Joaquin Wilde

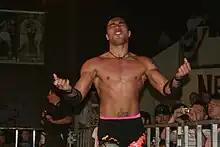
Shiima Xion wrestling at the former ECW Arena, 2008

Shiima Xion made his International Wrestling Cartel debut on November 6, 2004, in Munhall, Pennsylvania, shortly after his eighteenth birthday. Shiima lost to Jason Gory, who was also making his IWC debut that night. The two feuded into 2005, culminating at IWC No Excuses on July 29, 2005, where Gory came out victorious. Next month, Shiima would receive a shot at Shirley Doe's IWC World Heavyweight Championship and lost. For the next few months he would team with Chris Maverick as the International Males which ended with an IWC Tag Team Championship match against the Gambino Brothers Moving Company, which Xion and Maverick lost. Shiima would once again come across Gory at IWC Super Indy V on April 15, 2006, in which Shiima defeated Gory with the Filipino Destroyer. Post-match saw the two shake hands for the first time in their near two-year-long rivalry and eventually led to them forming a tag team known as Team Catfish and eventually Babyface Fire (BFF). BFF teamed for the first time on July 7, 2006, and were defeated by Chris Hero and Claudio Castagnoli. The team is best known for their scramble matches with the Gambino Brothers, Sexual Harassment, and the Cleveland Mafia. The second of these scrambles, which took place on December 9, 2006, saw BFF capture their first IWC Tag Team Championship. Xion and Gory held onto the belts until March 2007, in which The Gambino Brothers challenged the champions, despite both BFF members already competing in singles action earlier in the night. The challenge was accepted, and Xion was pinned by Marshall Gambino after interference from Jimmy DeMarco. After losing the titles, Shiima reached the final of the Super Indy VI Tournament but was defeated by Larry Sweeney. Later that year, after a violent feud with the Gambinos, BFF won their second IWC Tag Team Championship on December 8, 2007. They would hold onto the tag titles twice as long as their first reign, until Sexual Harassment defeated BFF for the belts in June 2008. They also lost their rematch in a huge TLC match in August 2008.